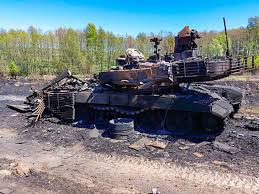
Label: Tank